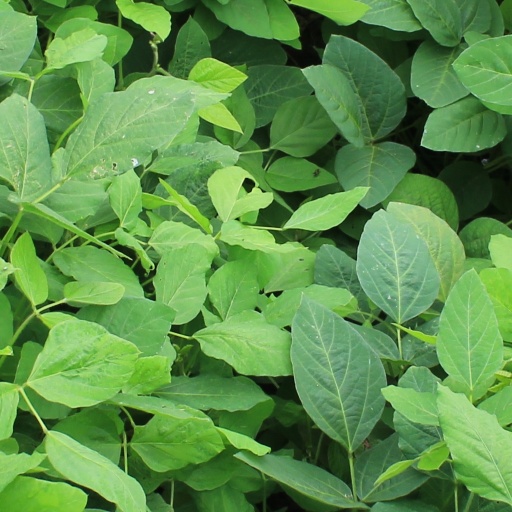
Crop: soybean